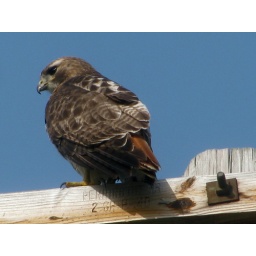
A red-tail hawks waits on top of a telephone pole for food that might come from below